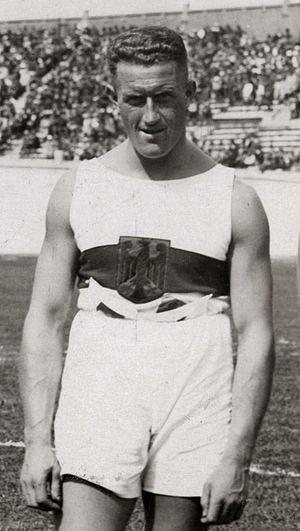
Emil Hirschfeld, né le 31 juillet 1903 à Dantzig et mort le 23 février 1968 à Berlin était un athlète allemand dans la discipline du lancer de poids.